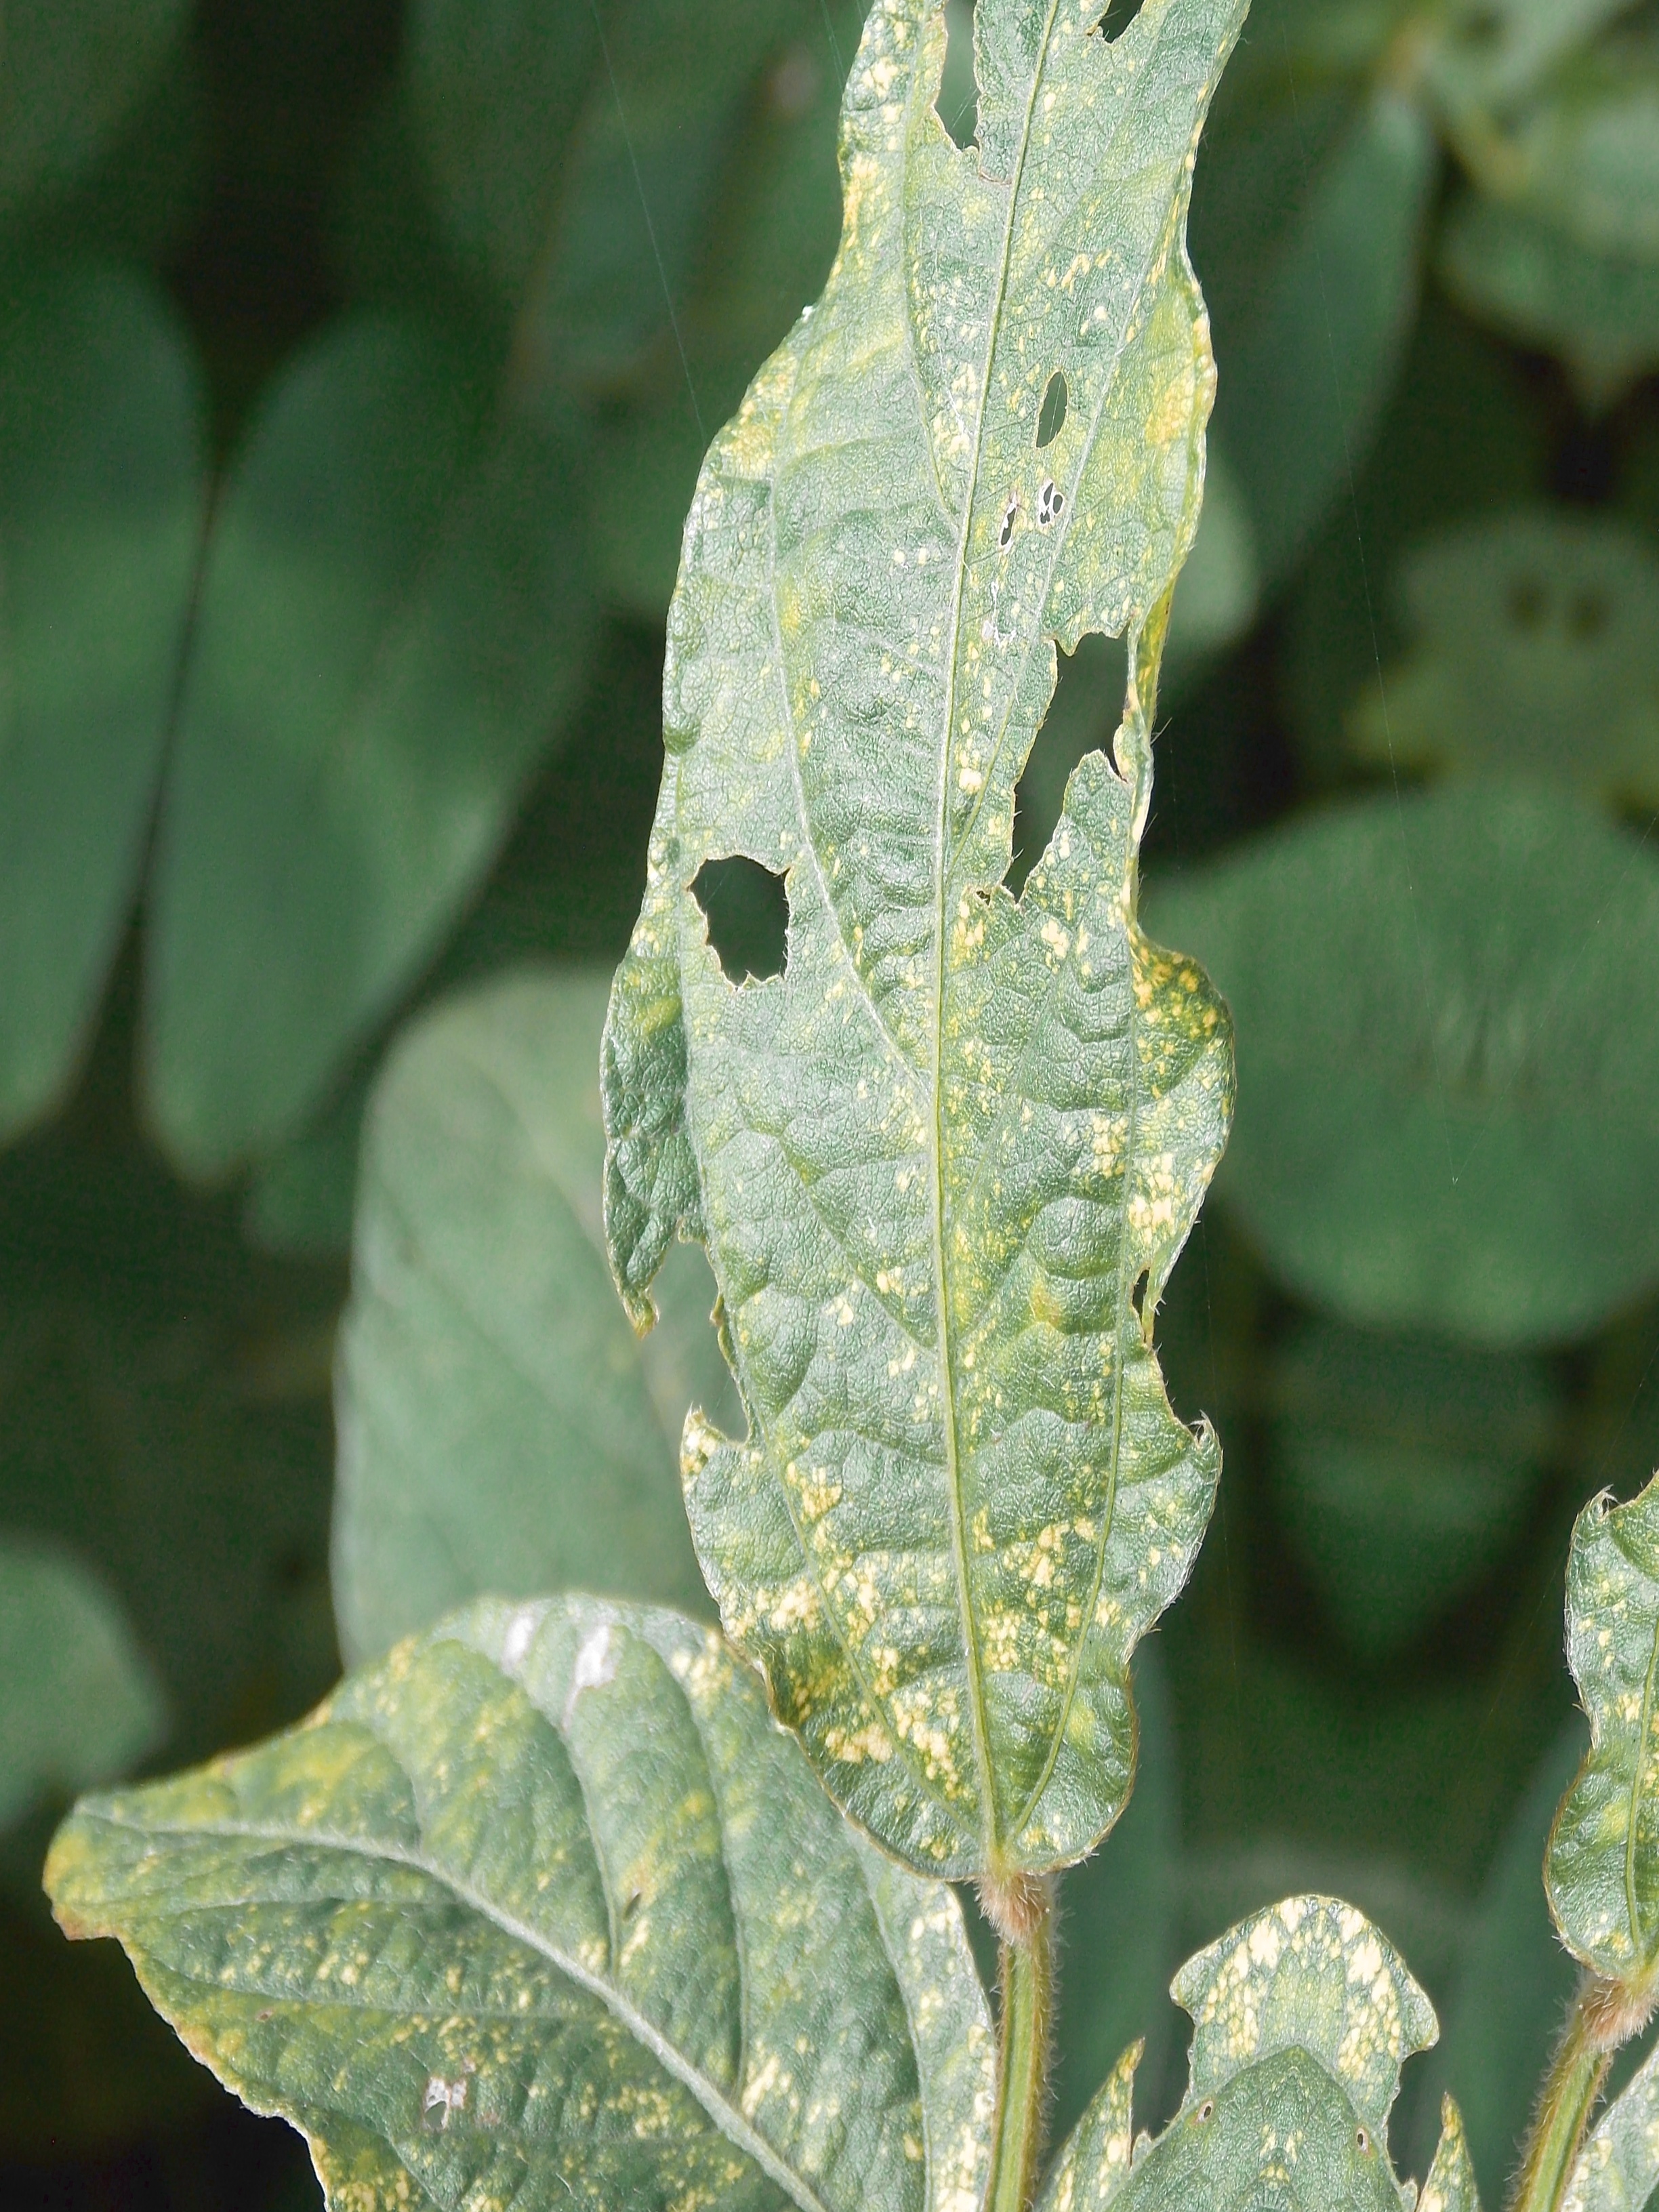
Label: Disease